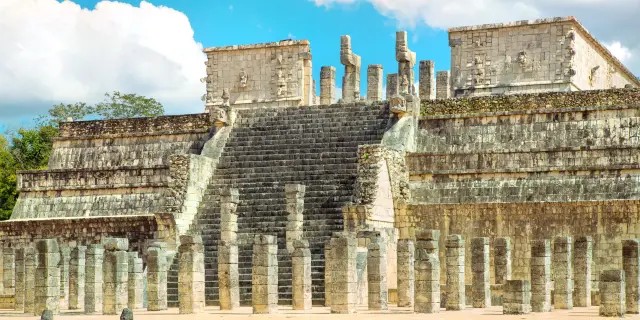
Landmark: Chichen Itza